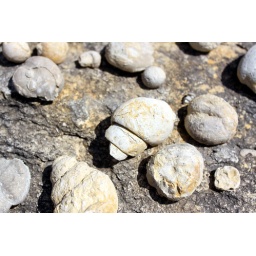
Some molluscs found on the ground in the canyon